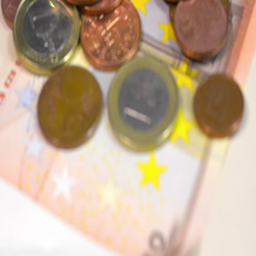
tilt up over coins to a red purse containing coins and bank notes